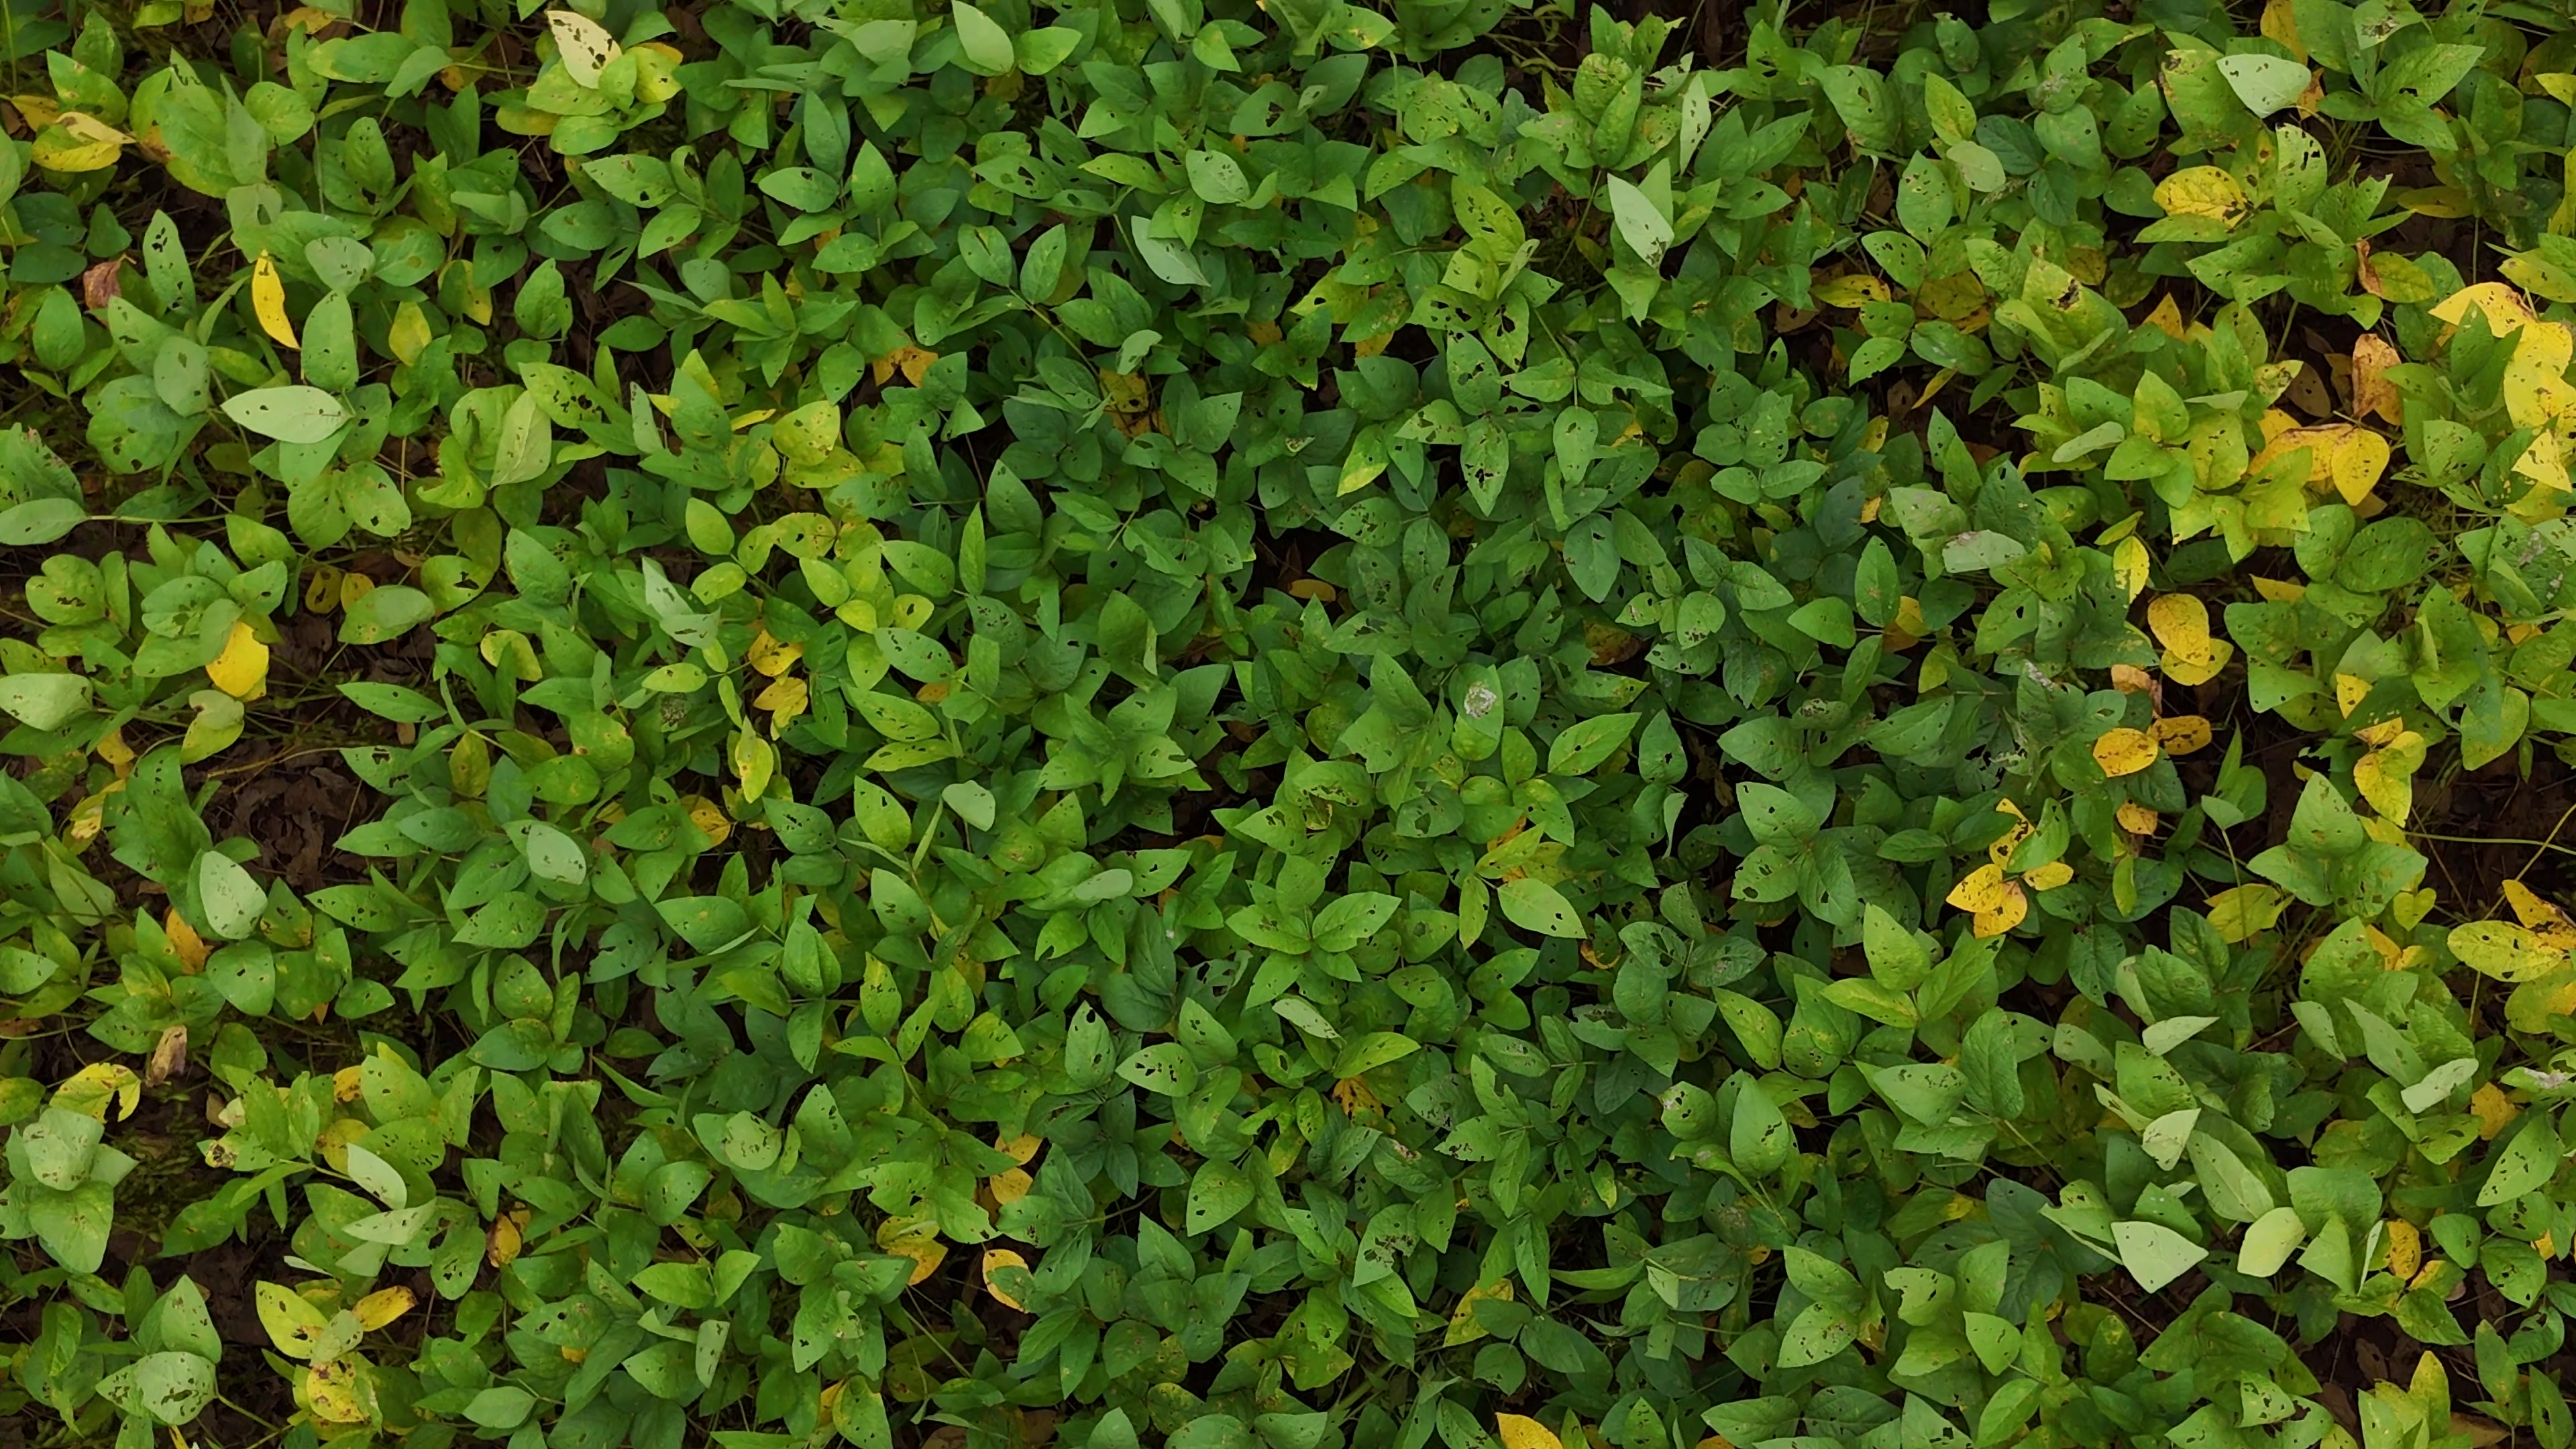
Label: Rust